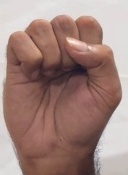
ASL sign: S